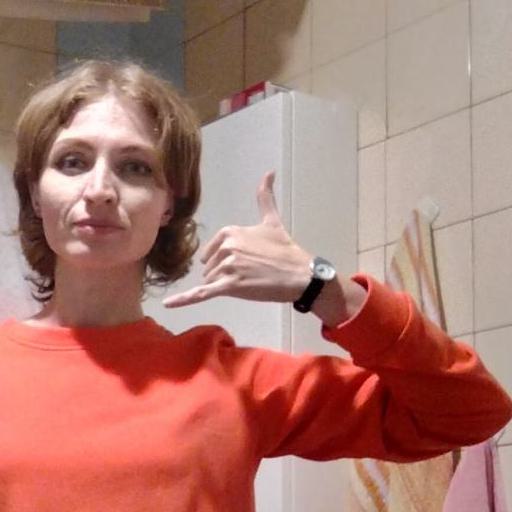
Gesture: call